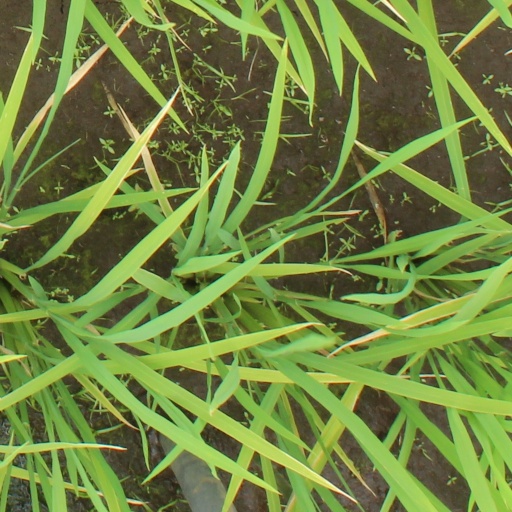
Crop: rice